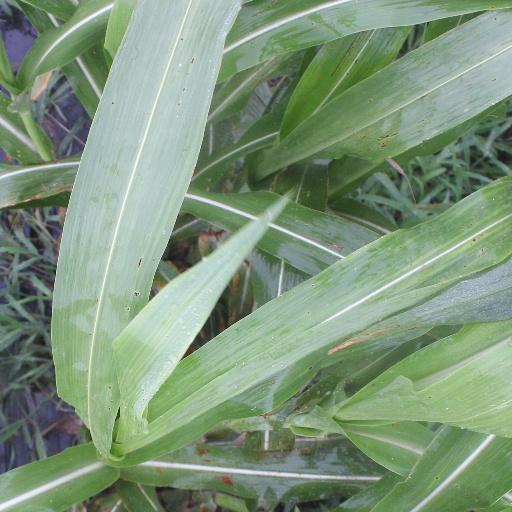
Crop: sorghum